Niko Pirosmani

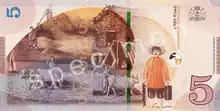
Details from Pirosmani's paintings "Threshing" and "Fisherman in a Red Shirt" on the 5 lari banknote of the 2017 series.

After his death, Pirosmani gained international reputation when he became admired as a 'naïve' painter in Paris and elsewhere. His paintings were represented at the first big exhibition of Georgian painters in 1918. From 1920 onwards, a number of articles were published about him. The first monograph on Pirosmani was published in 1926 in Georgian, Russian, and French.